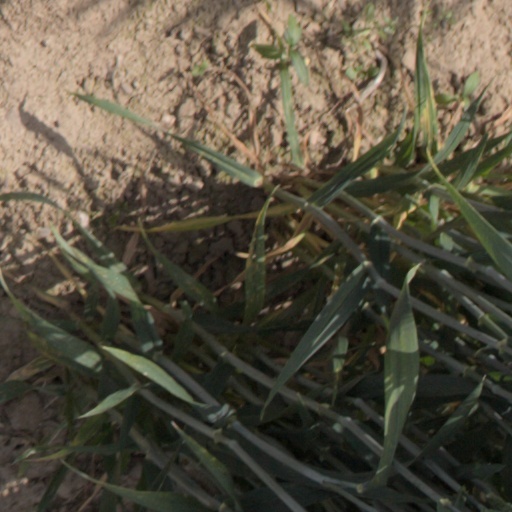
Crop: wheat